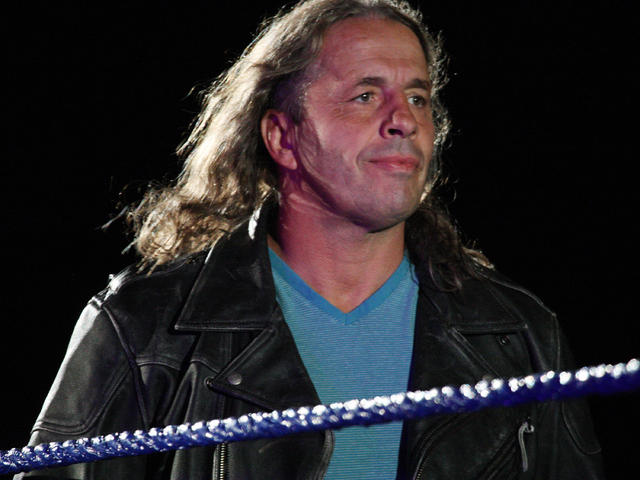
Gender: men